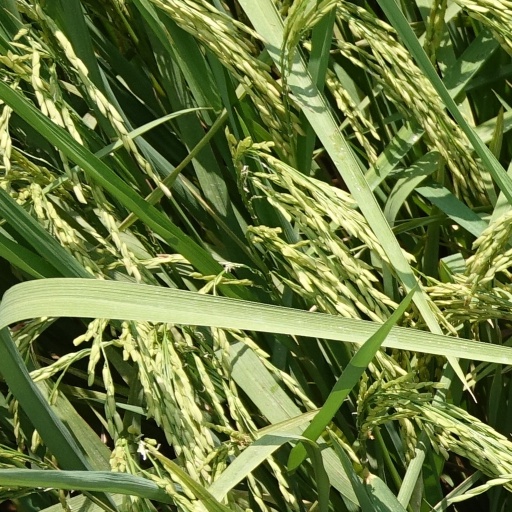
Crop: rice